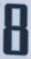
Number: 8